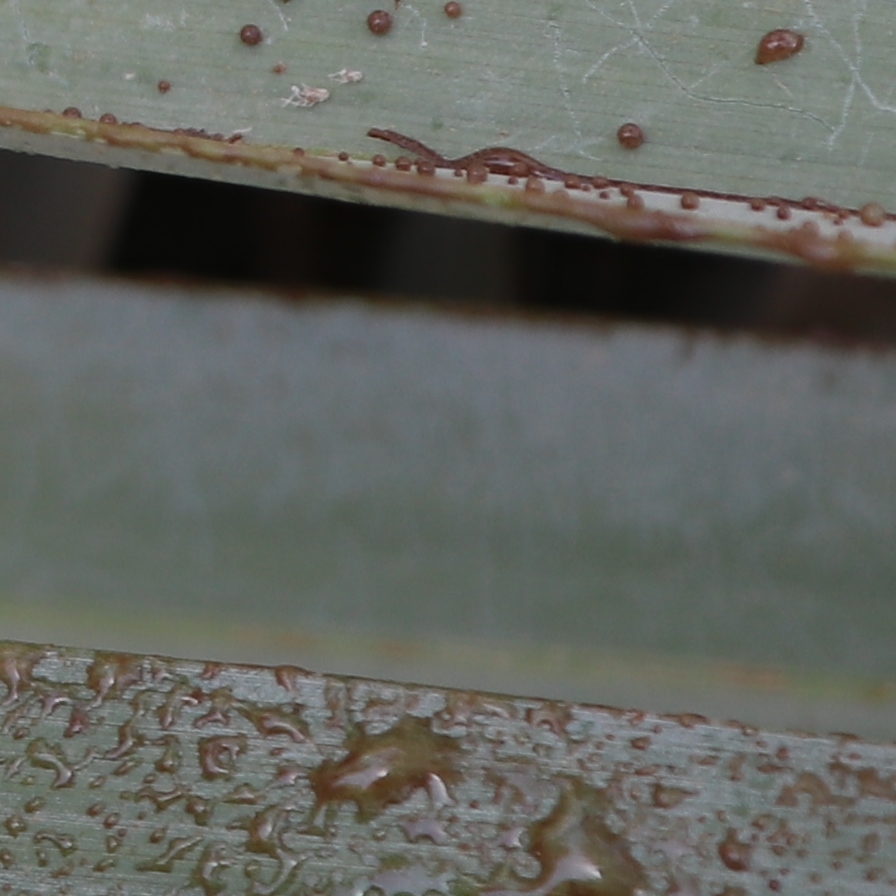
Label: Honey